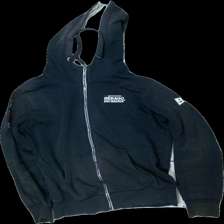
View: front
Type: Hoodie
Category: Men
Brand: Not in the list
Brand text on label: sebago
Colors: White, Blue
Material: 60% cotton 40% polyester
Pattern: Embroidered
Cut: Regular
Season: All
Stains: Major
Damage location: middle center
Damage 2 location: bottom center
Price range: <50
Recommended usage: Energy recovery
Description: blå hoodie med dragkedja, mycket nopprig och missfärgad över hela